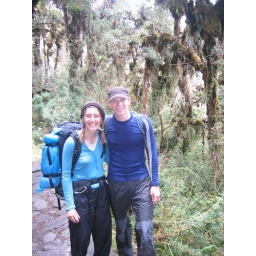
Tina and I in the cloud forest